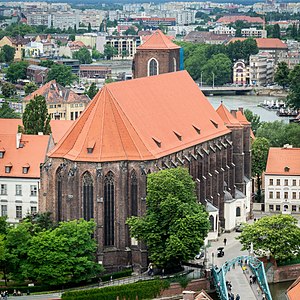
Jomfru Maria-kirken, Wrocław Polen
Jomfru Maria-kirken i Wrocław.
Jomfru Maria-kirken i Wrocław, Polen, også kaldet Sandkirken, ligger på en lille ø i Oder i Wroclaw lige nord for den gamle bydel med adressen An der Sandkirche. Kirken er en af de ældste gotiske kirkebygninger i Polen.